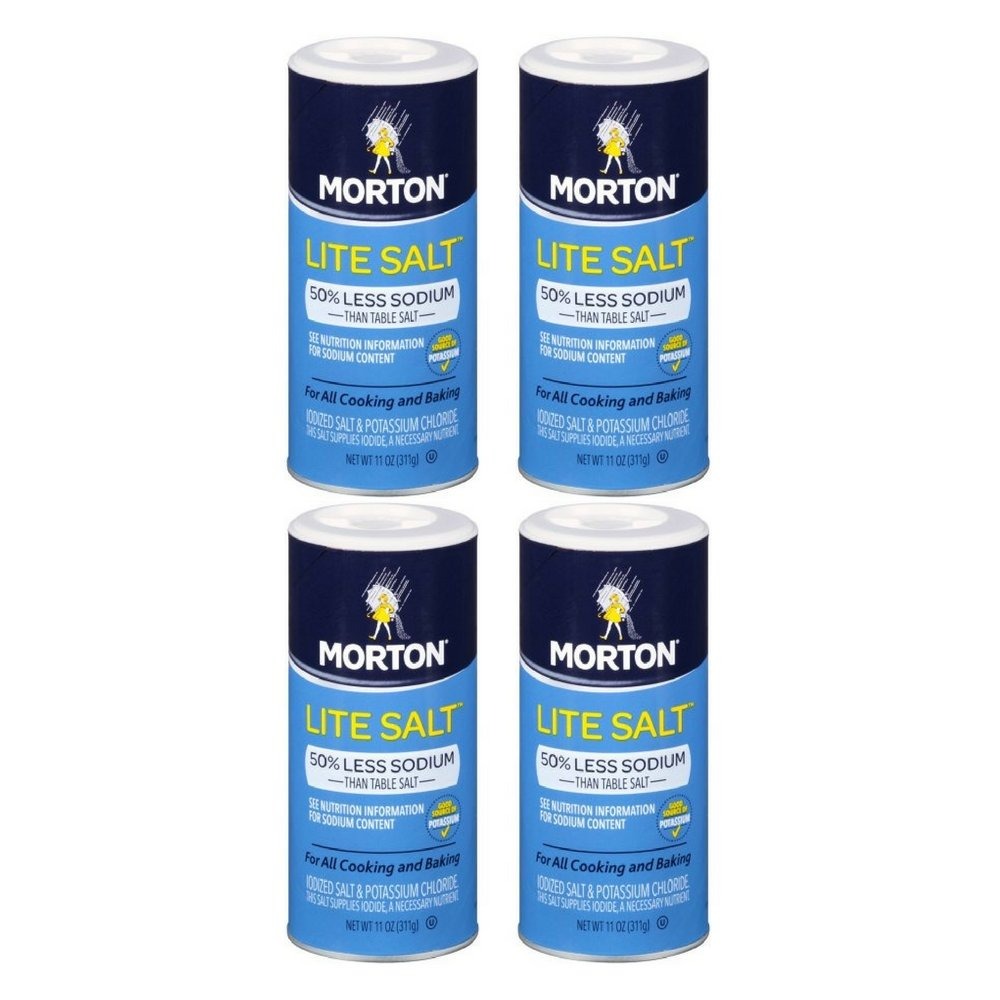
Item Name: Morton Lite Salt, With Half The Sodium Of Table Salt, 11 oz (4pack)
Product Description: 3
Value: 44.0
Unit: Ounce

Price: 3.99